Hadal zone microbial communities

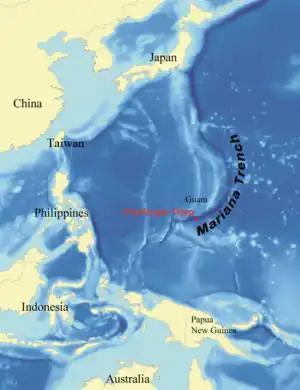
Location of the Mariana Trench: an example of a hadal zone

Hadal zone microbial communities are the groups of microorganisms which reside within hadal zones, which consist of many individual deep oceanic trenches found around the world.